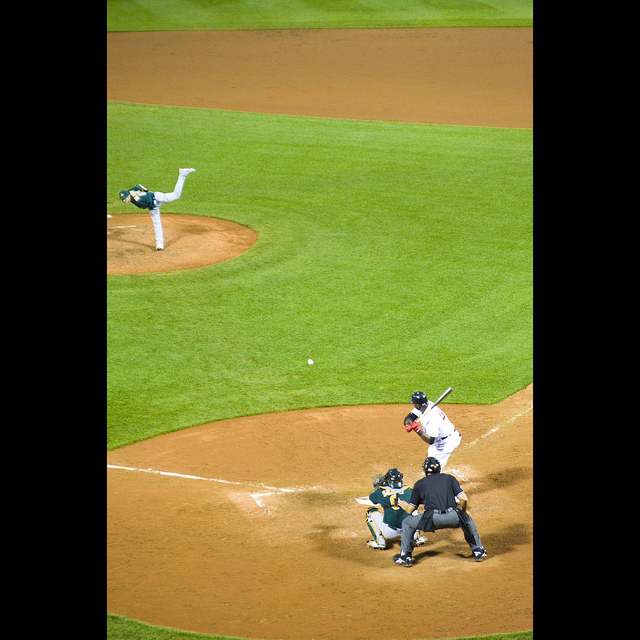
các cầu thủ bóng chày đang thi đấu ở trên sân